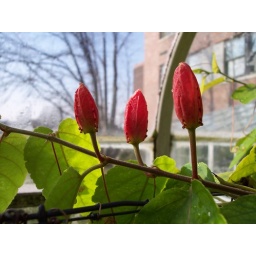
Funky red flower buds standing in a bright sunny window in the UMass Amherst Biology Greenhouse.